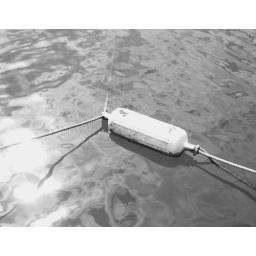
edited it in windows editor - - another sling to keep the boat from hitting the dock